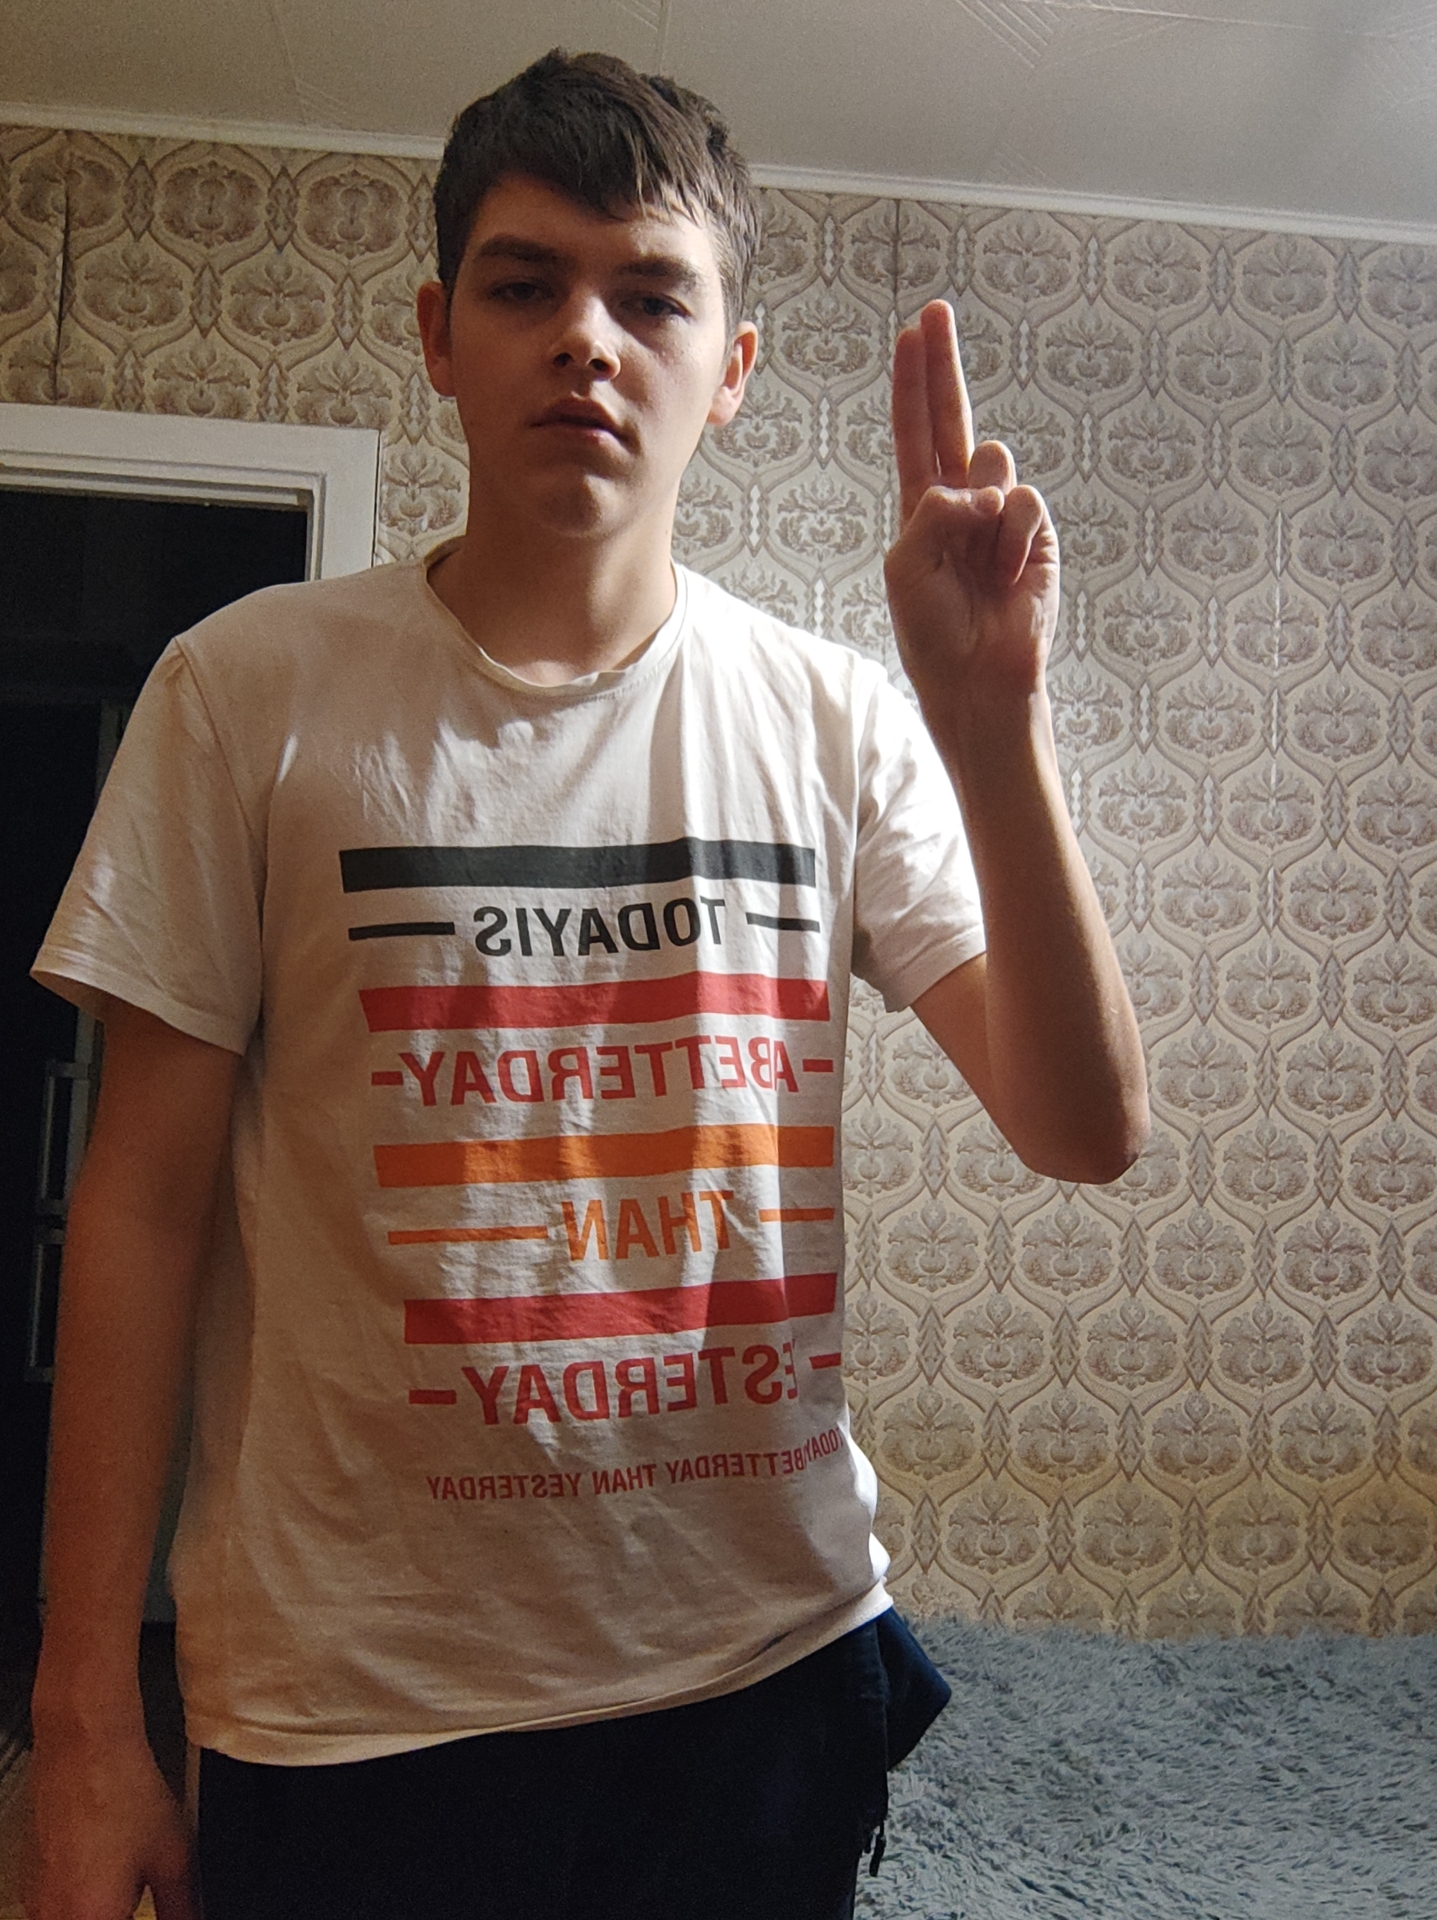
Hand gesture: two_up